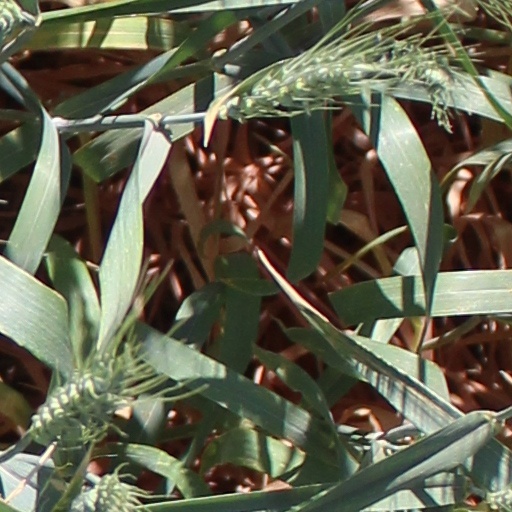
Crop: wheat